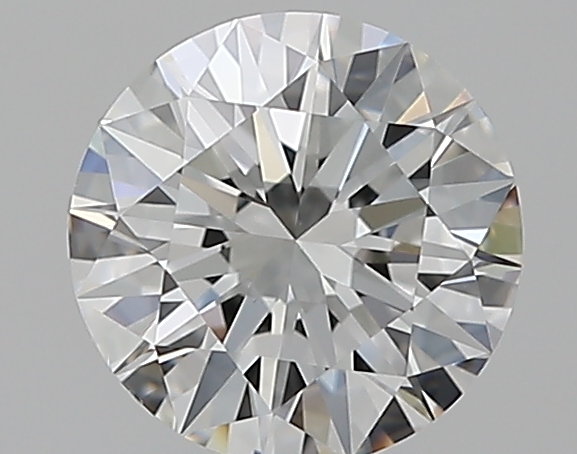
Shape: round
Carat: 1.21
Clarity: VS1
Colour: F
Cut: EX
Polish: EX
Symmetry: EX
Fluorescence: N
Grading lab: GIA
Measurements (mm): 6.85 x 6.89 x 4.19